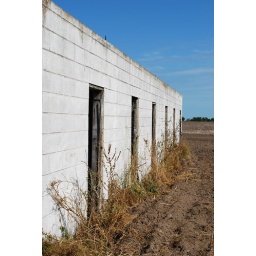
These were all shot at an agricultural field in Bayview, Texas. They were once used to house slaves.